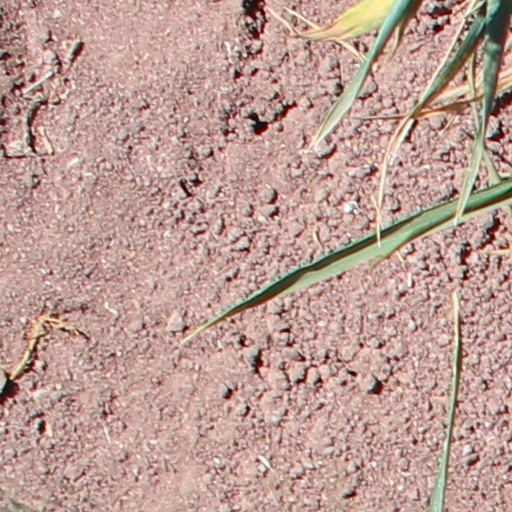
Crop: wheat